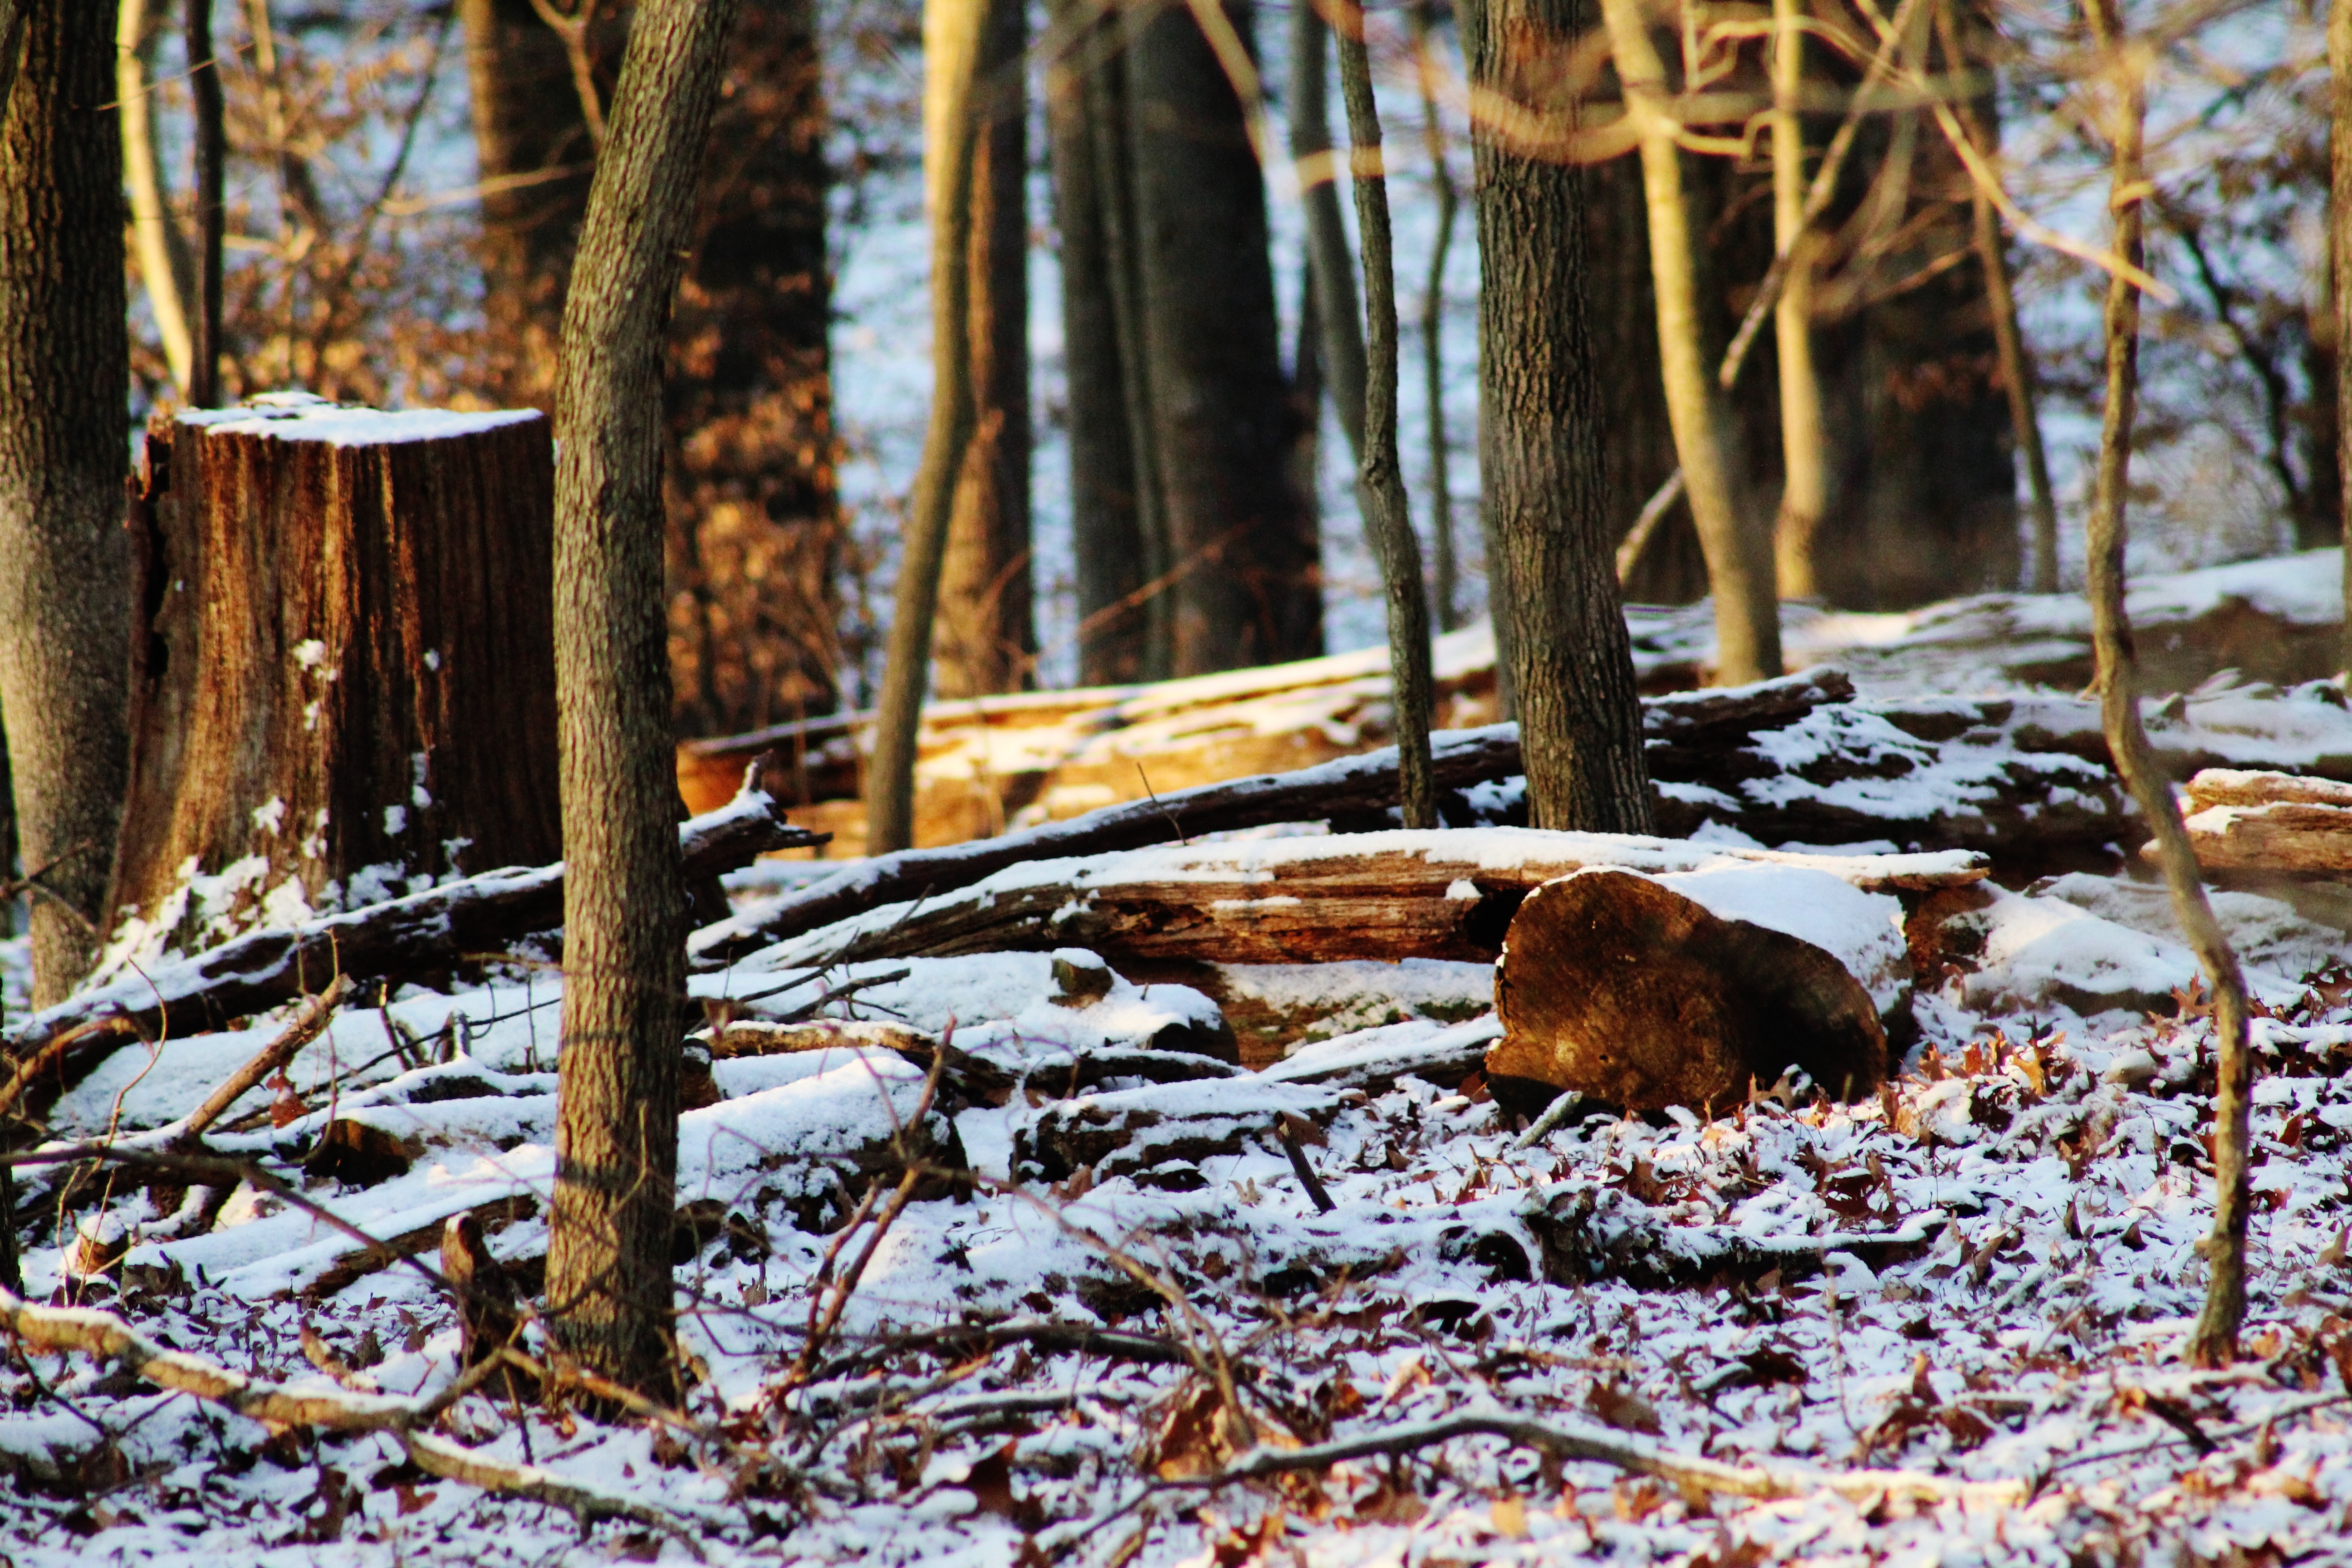
tree, nature, forest, wilderness, branch, snow, winter, wood, sunlight, leaf, wildlife, stream, autumn, weather, season, woodland, habitat, natural environment, woody plant